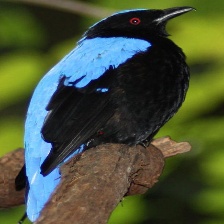
Species: FAIRY BLUEBIRD
Scientific name: IRENA